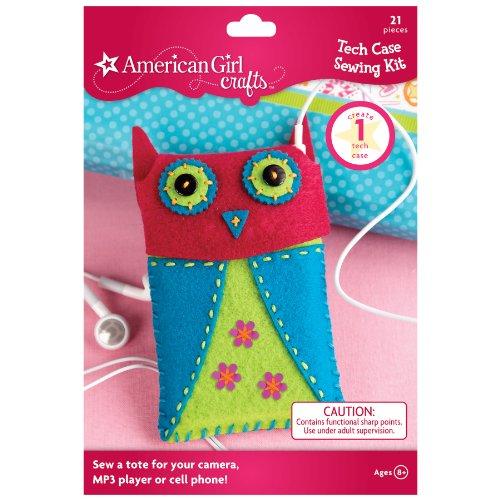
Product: American Girl Crafts Tech Case Sewing Kit
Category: Toys & Games | Arts & Crafts | Craft Kits | Sewing
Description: This American Girl Crafts kit includes all the instructions and materials to make 1 tech case.Includes 1 project and idea booklet, 10 felt pieces, 9 yards of embroidery floss in 3 colors, 2 black buttons, 5 sequins, 1 needle and 1 needle threader.
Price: $4.30
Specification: ProductDimensions:6.5x4.5x1inches|ItemWeight:0.8ounces|ShippingWeight:0.8ounces(Viewshippingratesandpolicies)|Department:unisex-child|Manufacturer:EKSuccess|ASIN:B00468ZUBQ|DomesticShipping:ItemcanbeshippedwithinU.S.|InternationalShipping:ThisitemcanbeshippedtoselectcountriesoutsideoftheU.S.LearnMore|Itemmodelnumber:30-675001